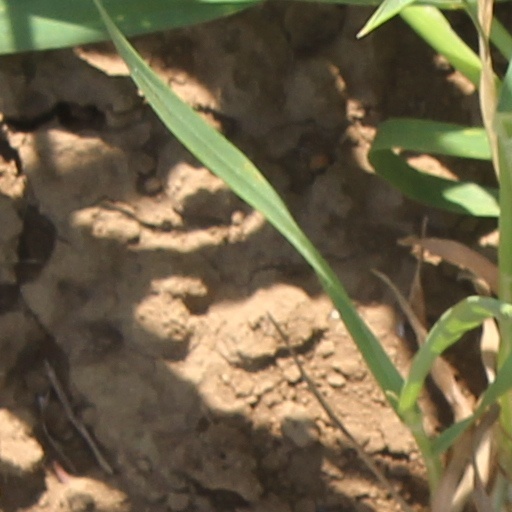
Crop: wheat